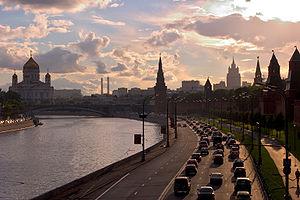
La Russie, en forme longue la fédération de Russie, est un état fédéral transcontinental. Elle est l'héritière de l'Empire russe et l'état continuateur de l'Union des républiques socialistes soviétiques.
Un kremlin est un ensemble de fortifications des villes de l'ancienne Russie. Les kremlins, abritant à la fois les infrastructures militaires, les centres de pouvoir et les lieux de culte, avaient une dimension défensive, spirituelle et politique.